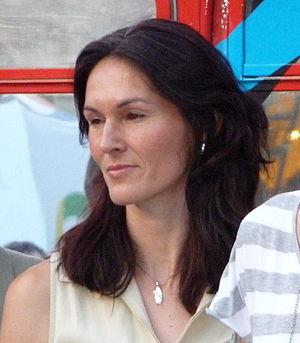
Šárka Kašpárková est une athlète tchèque spécialiste du triple saut.